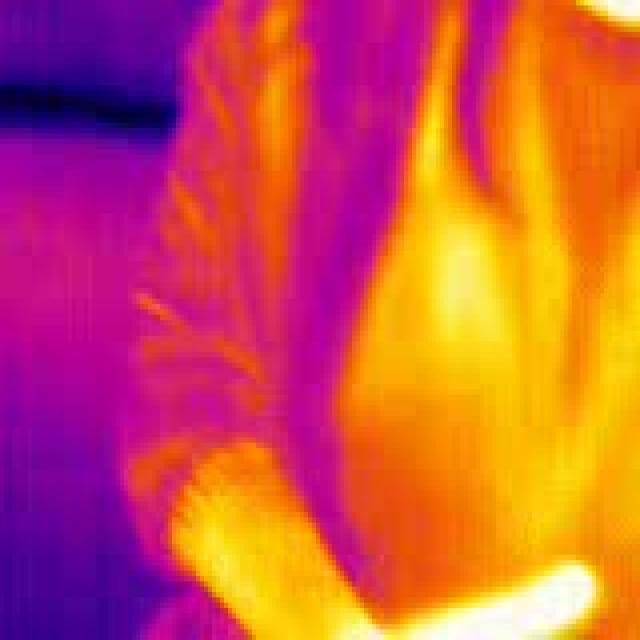
Detected objects:
label: person